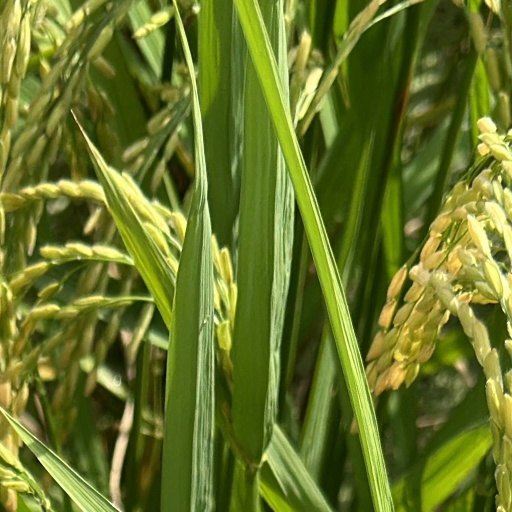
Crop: rice